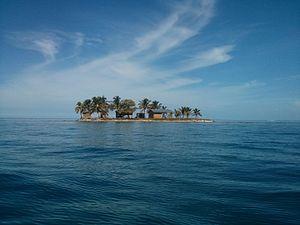
Les Cayos Cochinos sont un groupe d'îles formées de deux petites îles et de 13 cayes plus petites d'origine corallienne situées à 30 km au nord-est de La Ceiba, chef-lieu du département d'Atlántida au Honduras. Elles appartiennent cependant au département des Islas de la Bahía et font partie de la municipalité de Roatán.